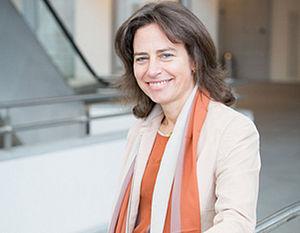
Dominique Leroy, née le 8 novembre 1964 à Ixelles, est une administratrice belge de sociétés.